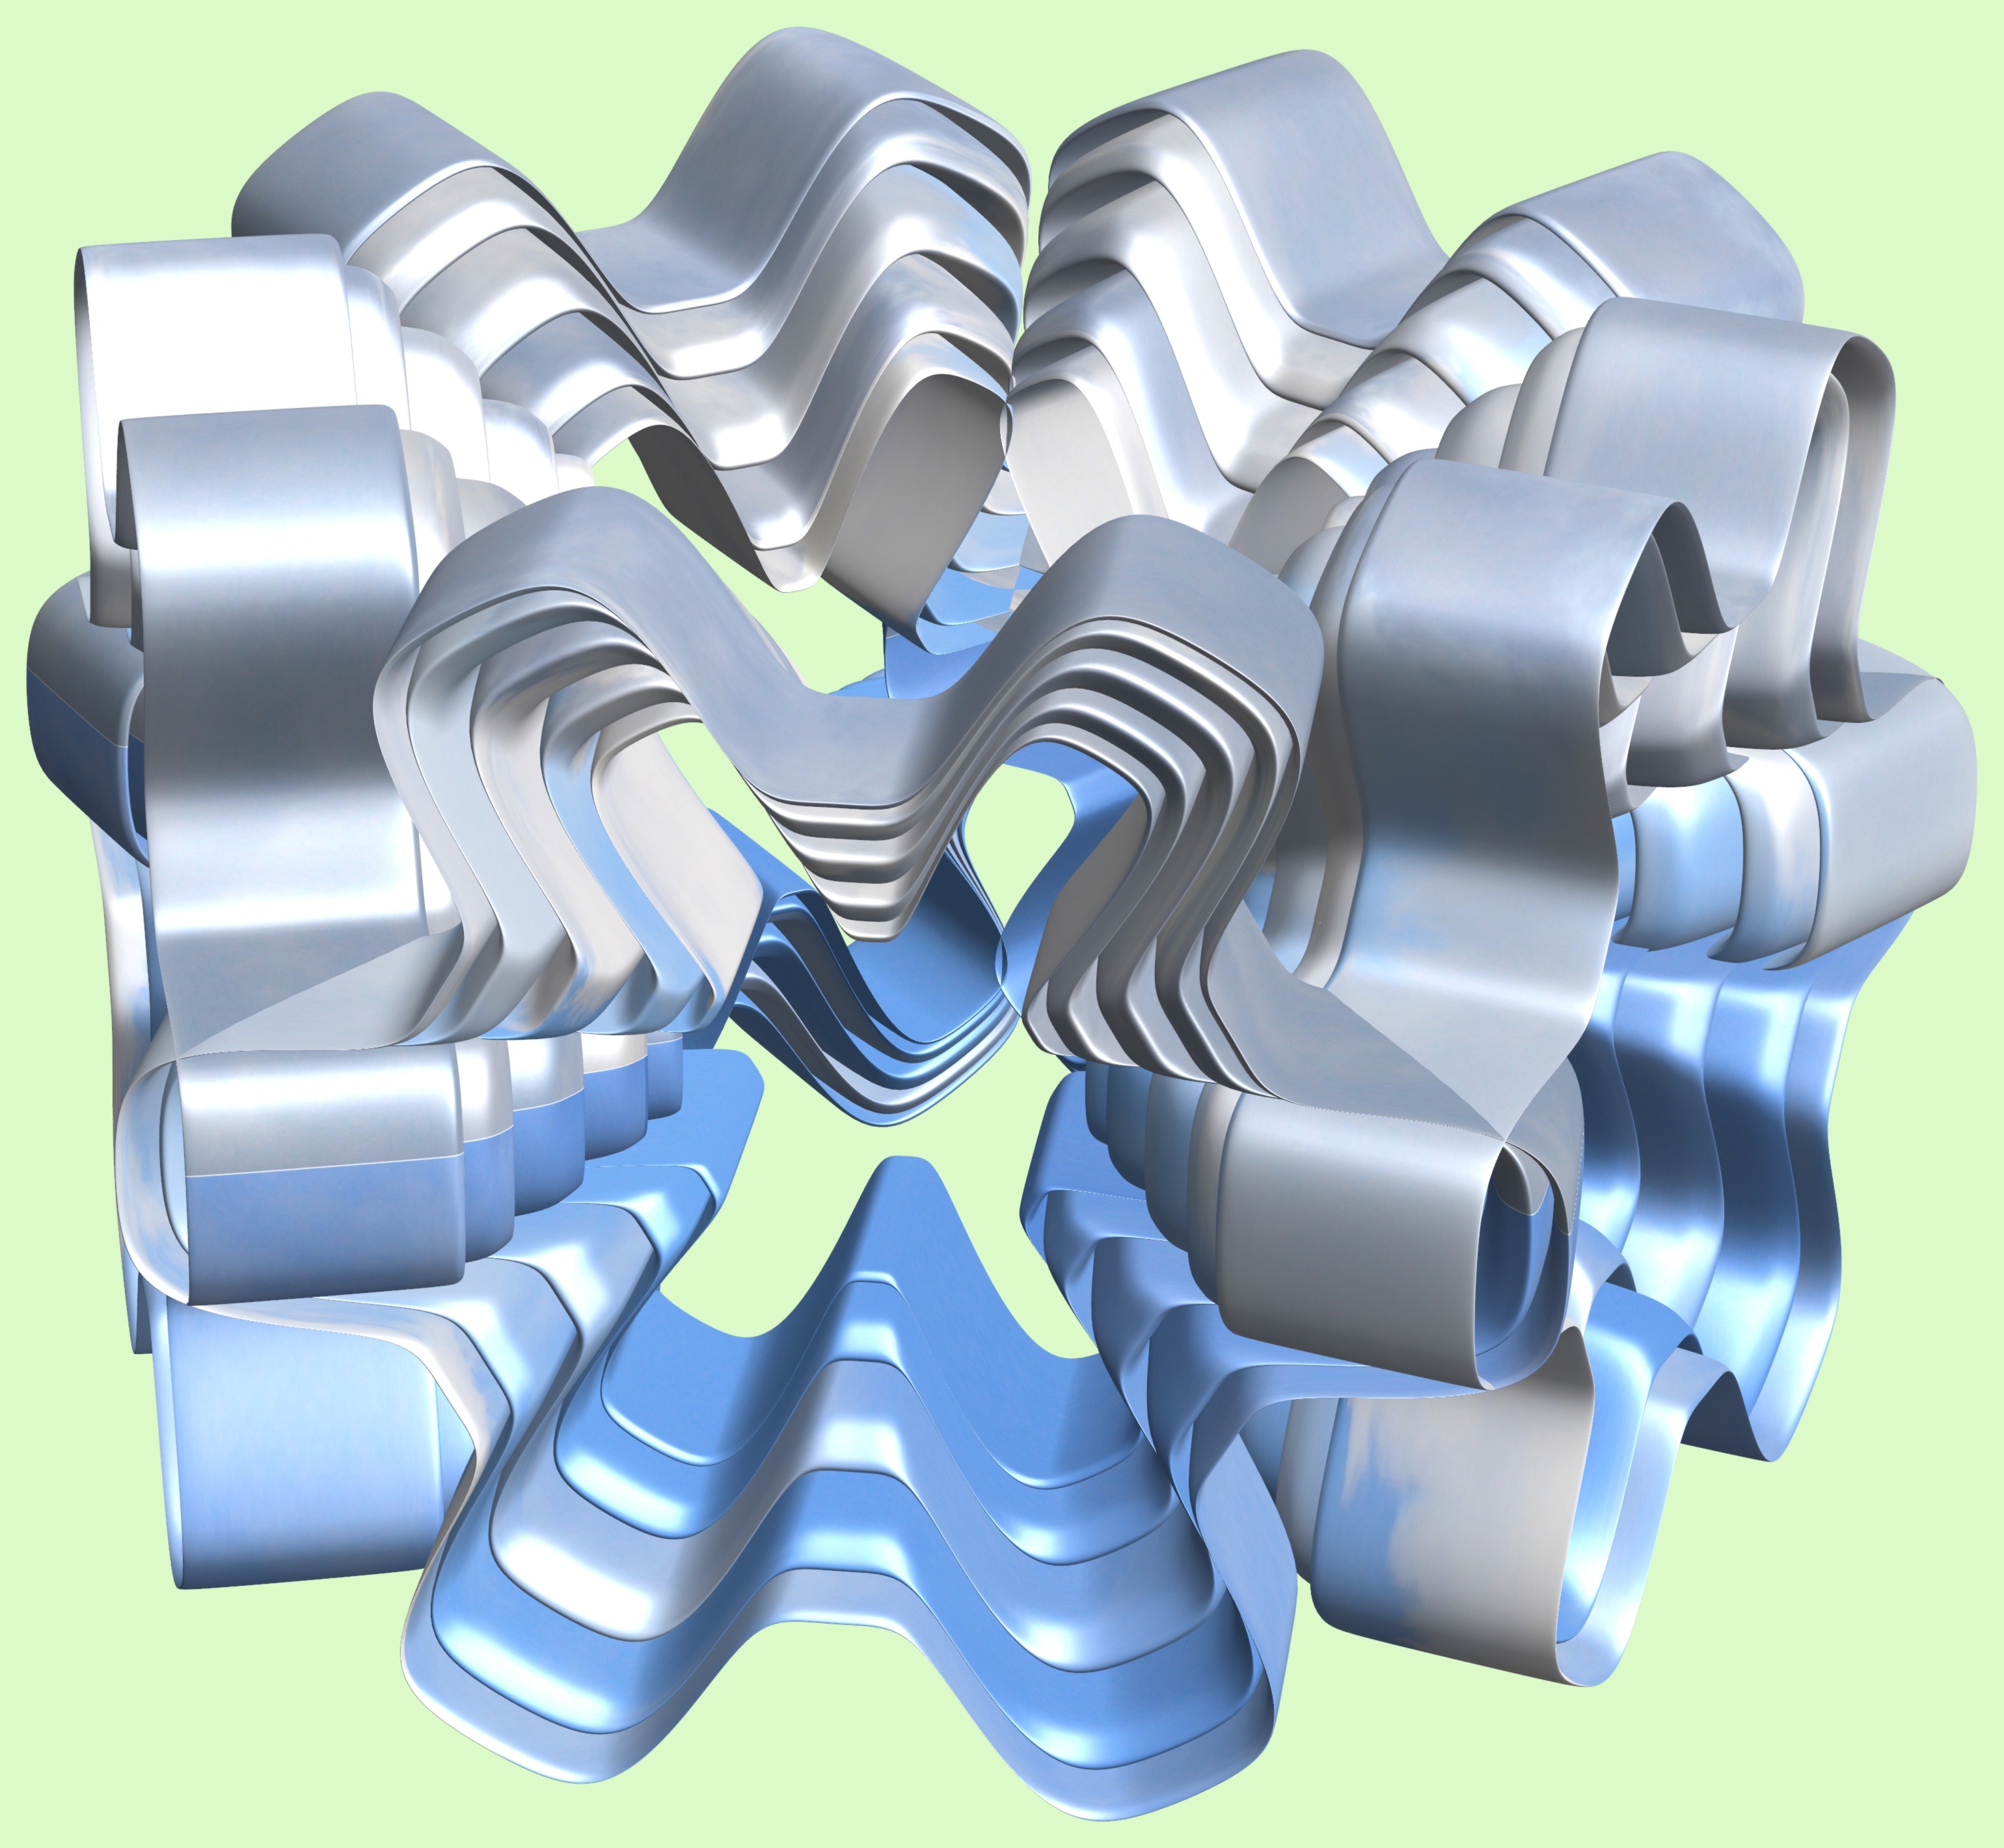
structure, wheel, texture, pattern, gear, machine, product, design, symmetry, 3d, graphic, torus, mathematica, cg, parametricplot3d, code, program, algorithm, mapping, aircraft engine